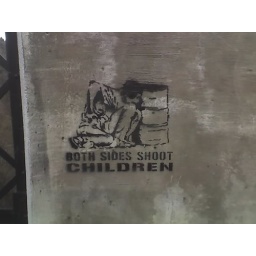
Stencil on the foot bridge by my house (which is pretty near little Israel).